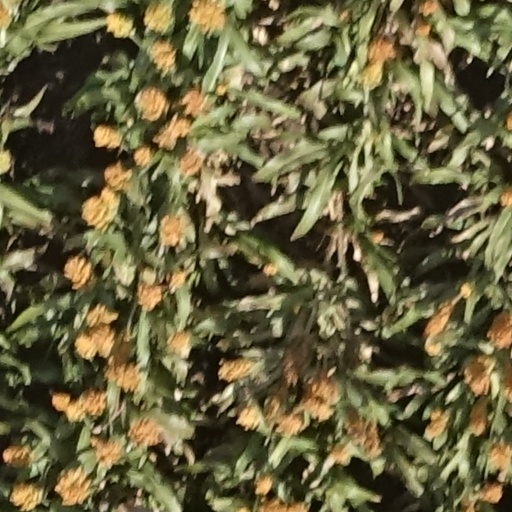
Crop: sorghum